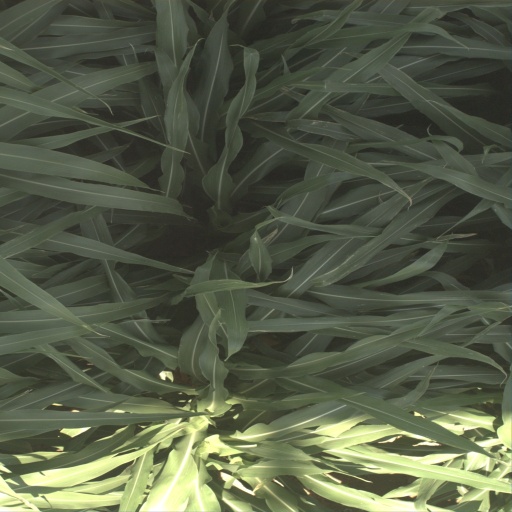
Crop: sorghum